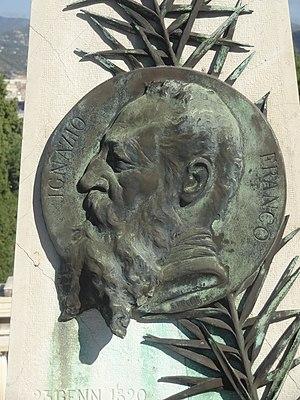
Fabbio Stecchi, né à Mercatello d'Urbino le 12 mai 1855 et mort le 7 janvier 1928 à Nice, est un sculpteur français d'origine italienne.